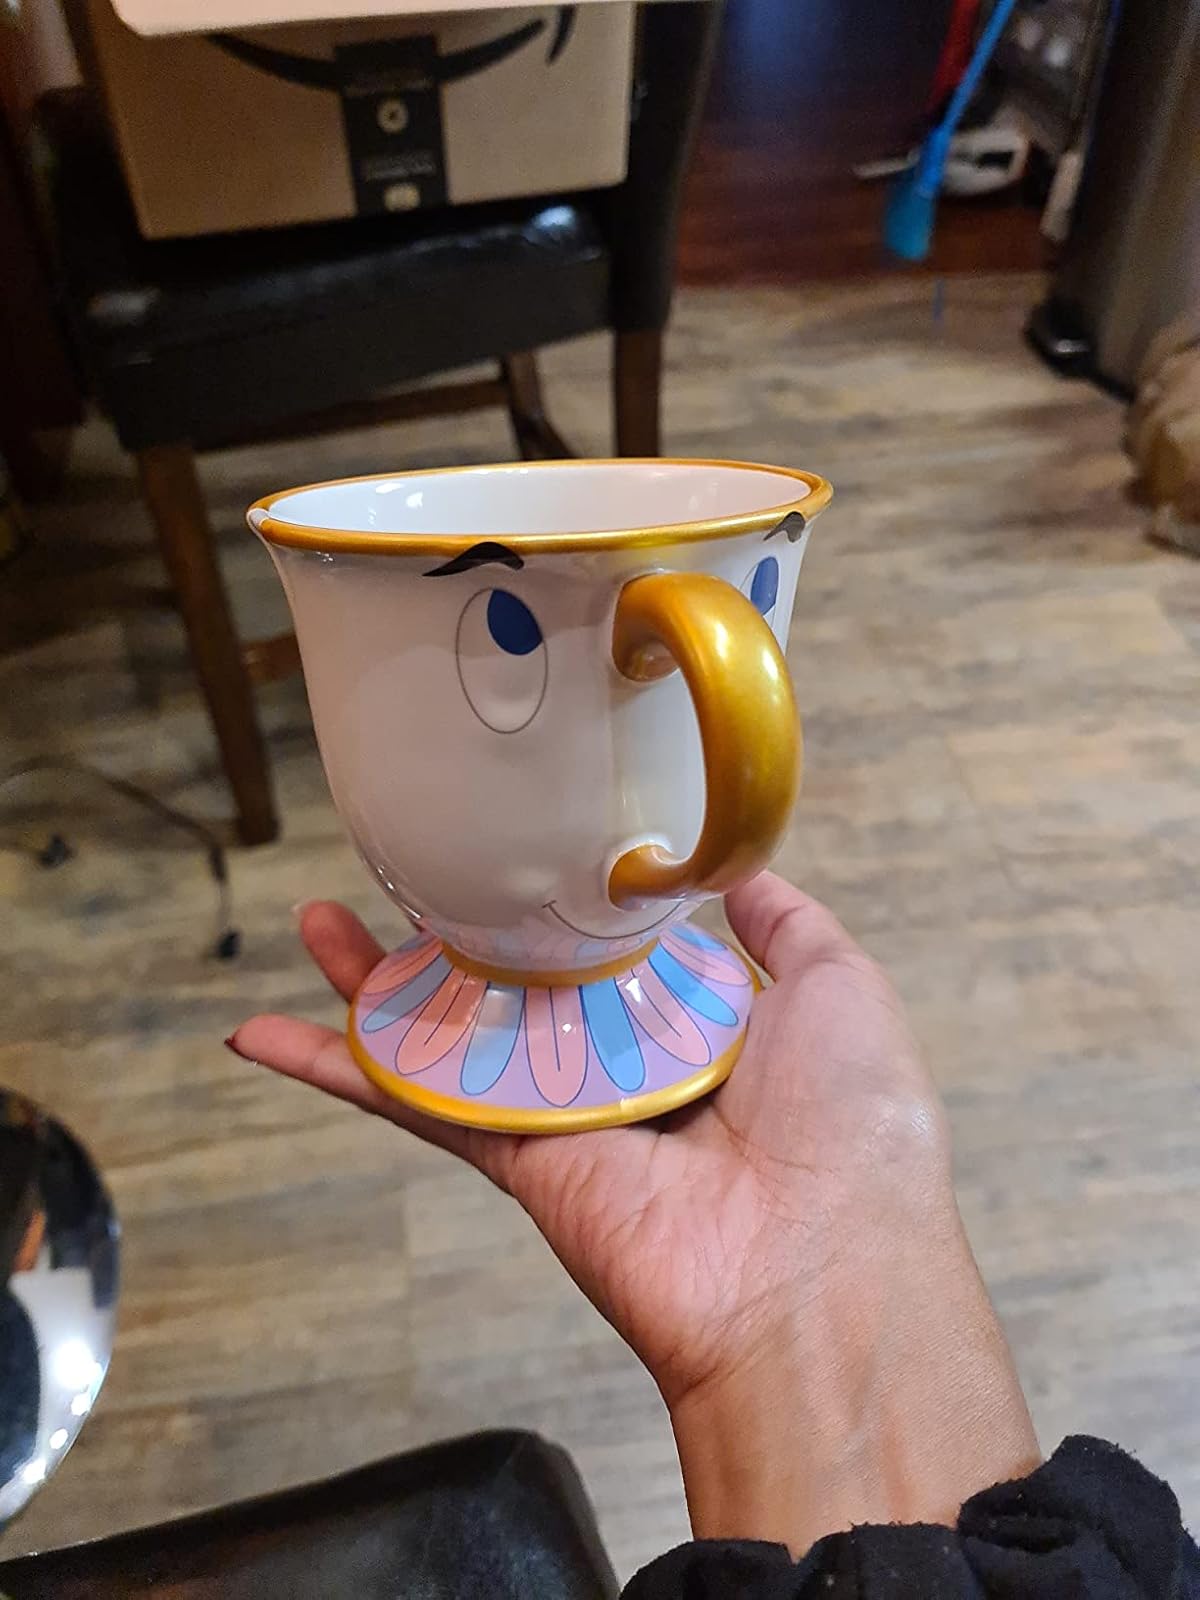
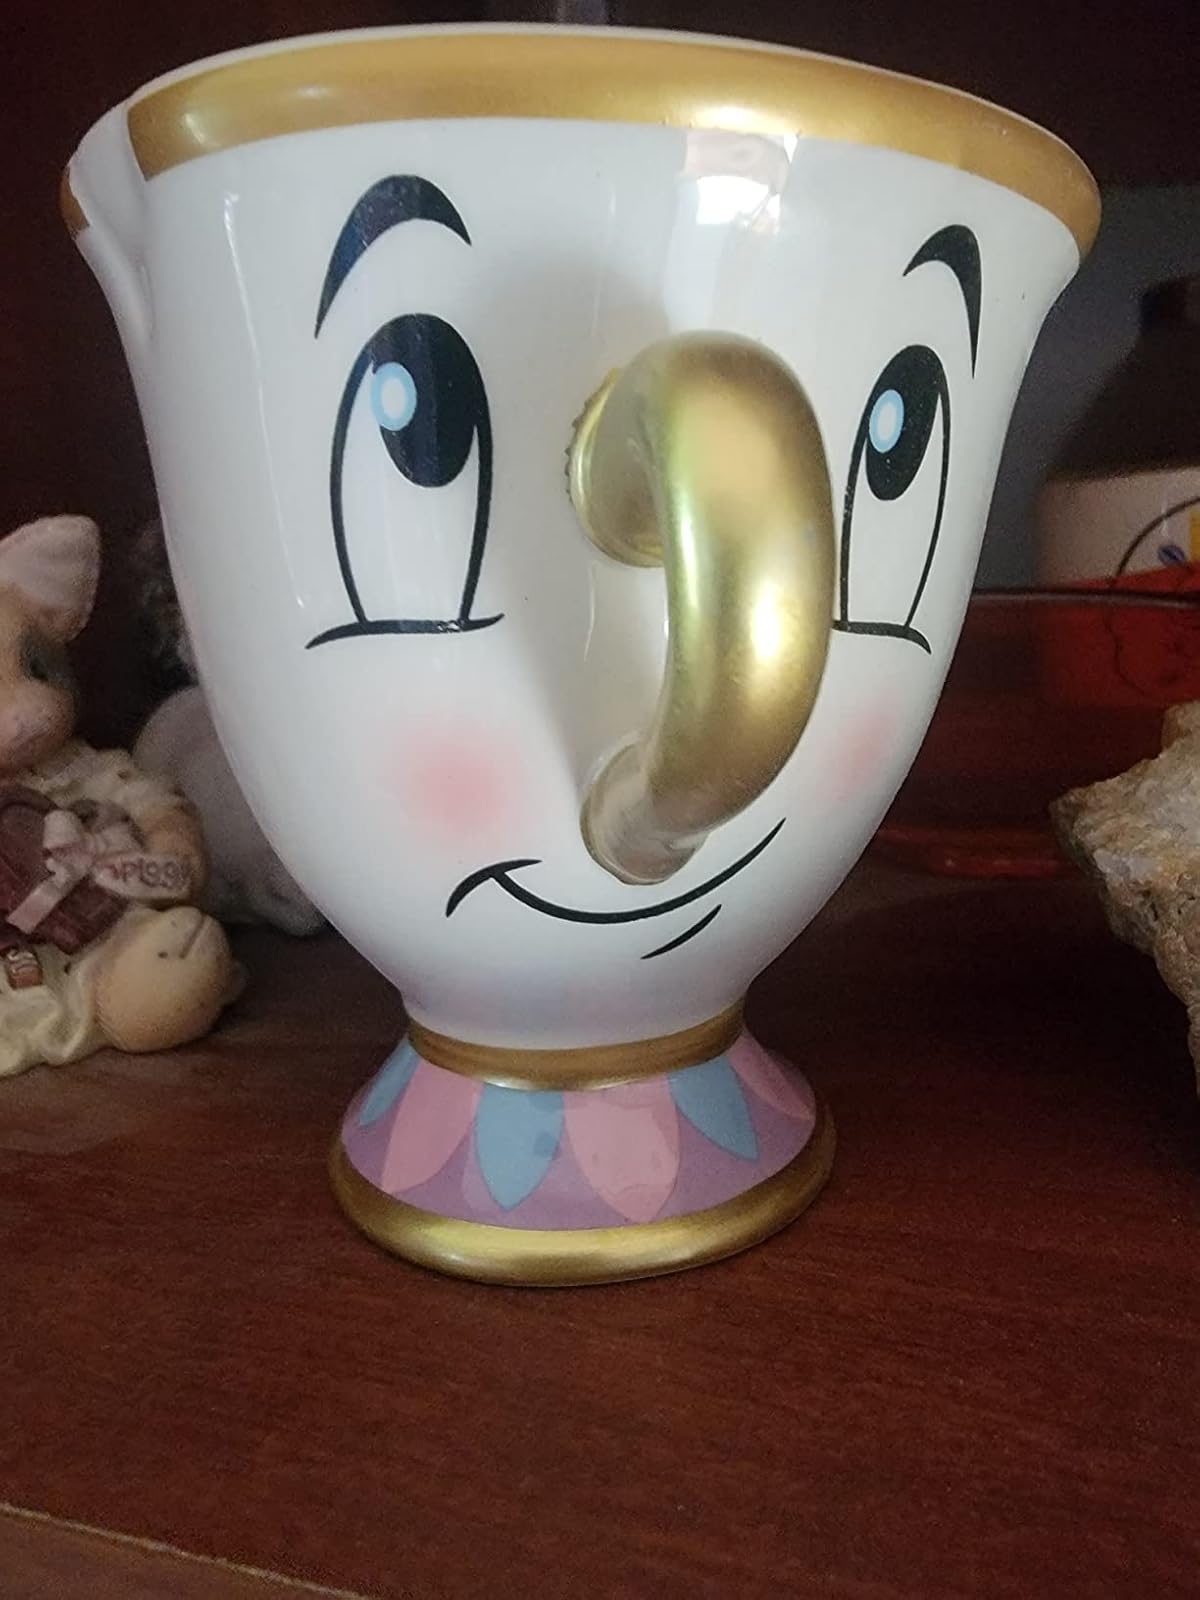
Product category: items_mug
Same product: no